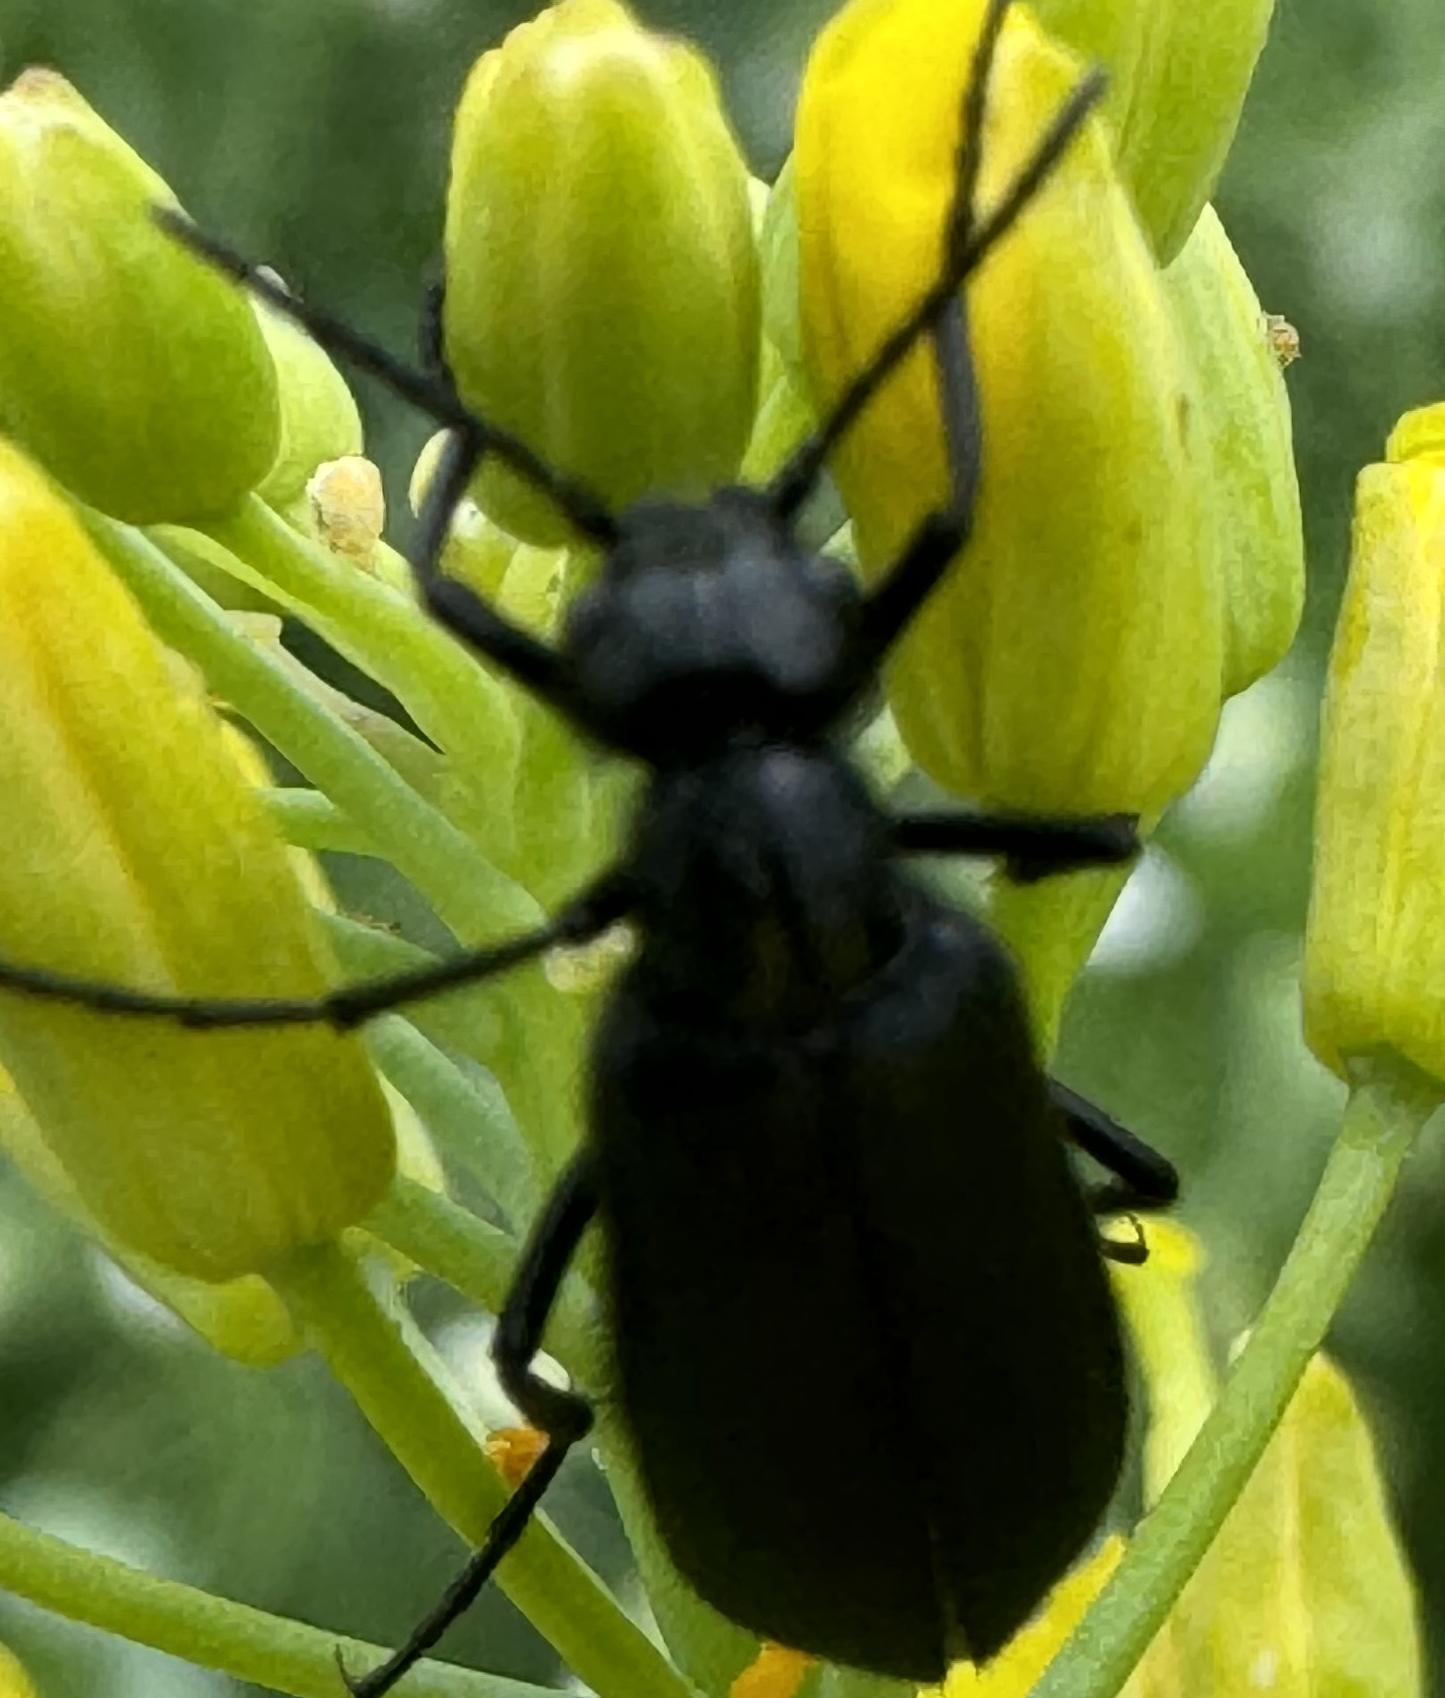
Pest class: occasional_pest